Sugar tongs

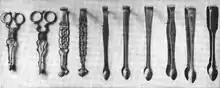
Evolution of sugar tongs: from nippers dating back to the reign of George I through highly decorative bows (1750s) to more modern tongs

Terminology is inconsistent. Egan Mew follows the evolution of the utensil through: